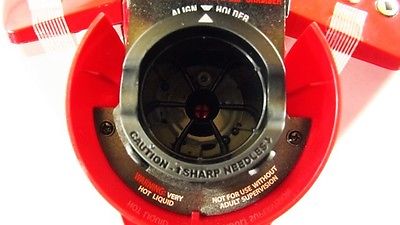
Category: coffee maker